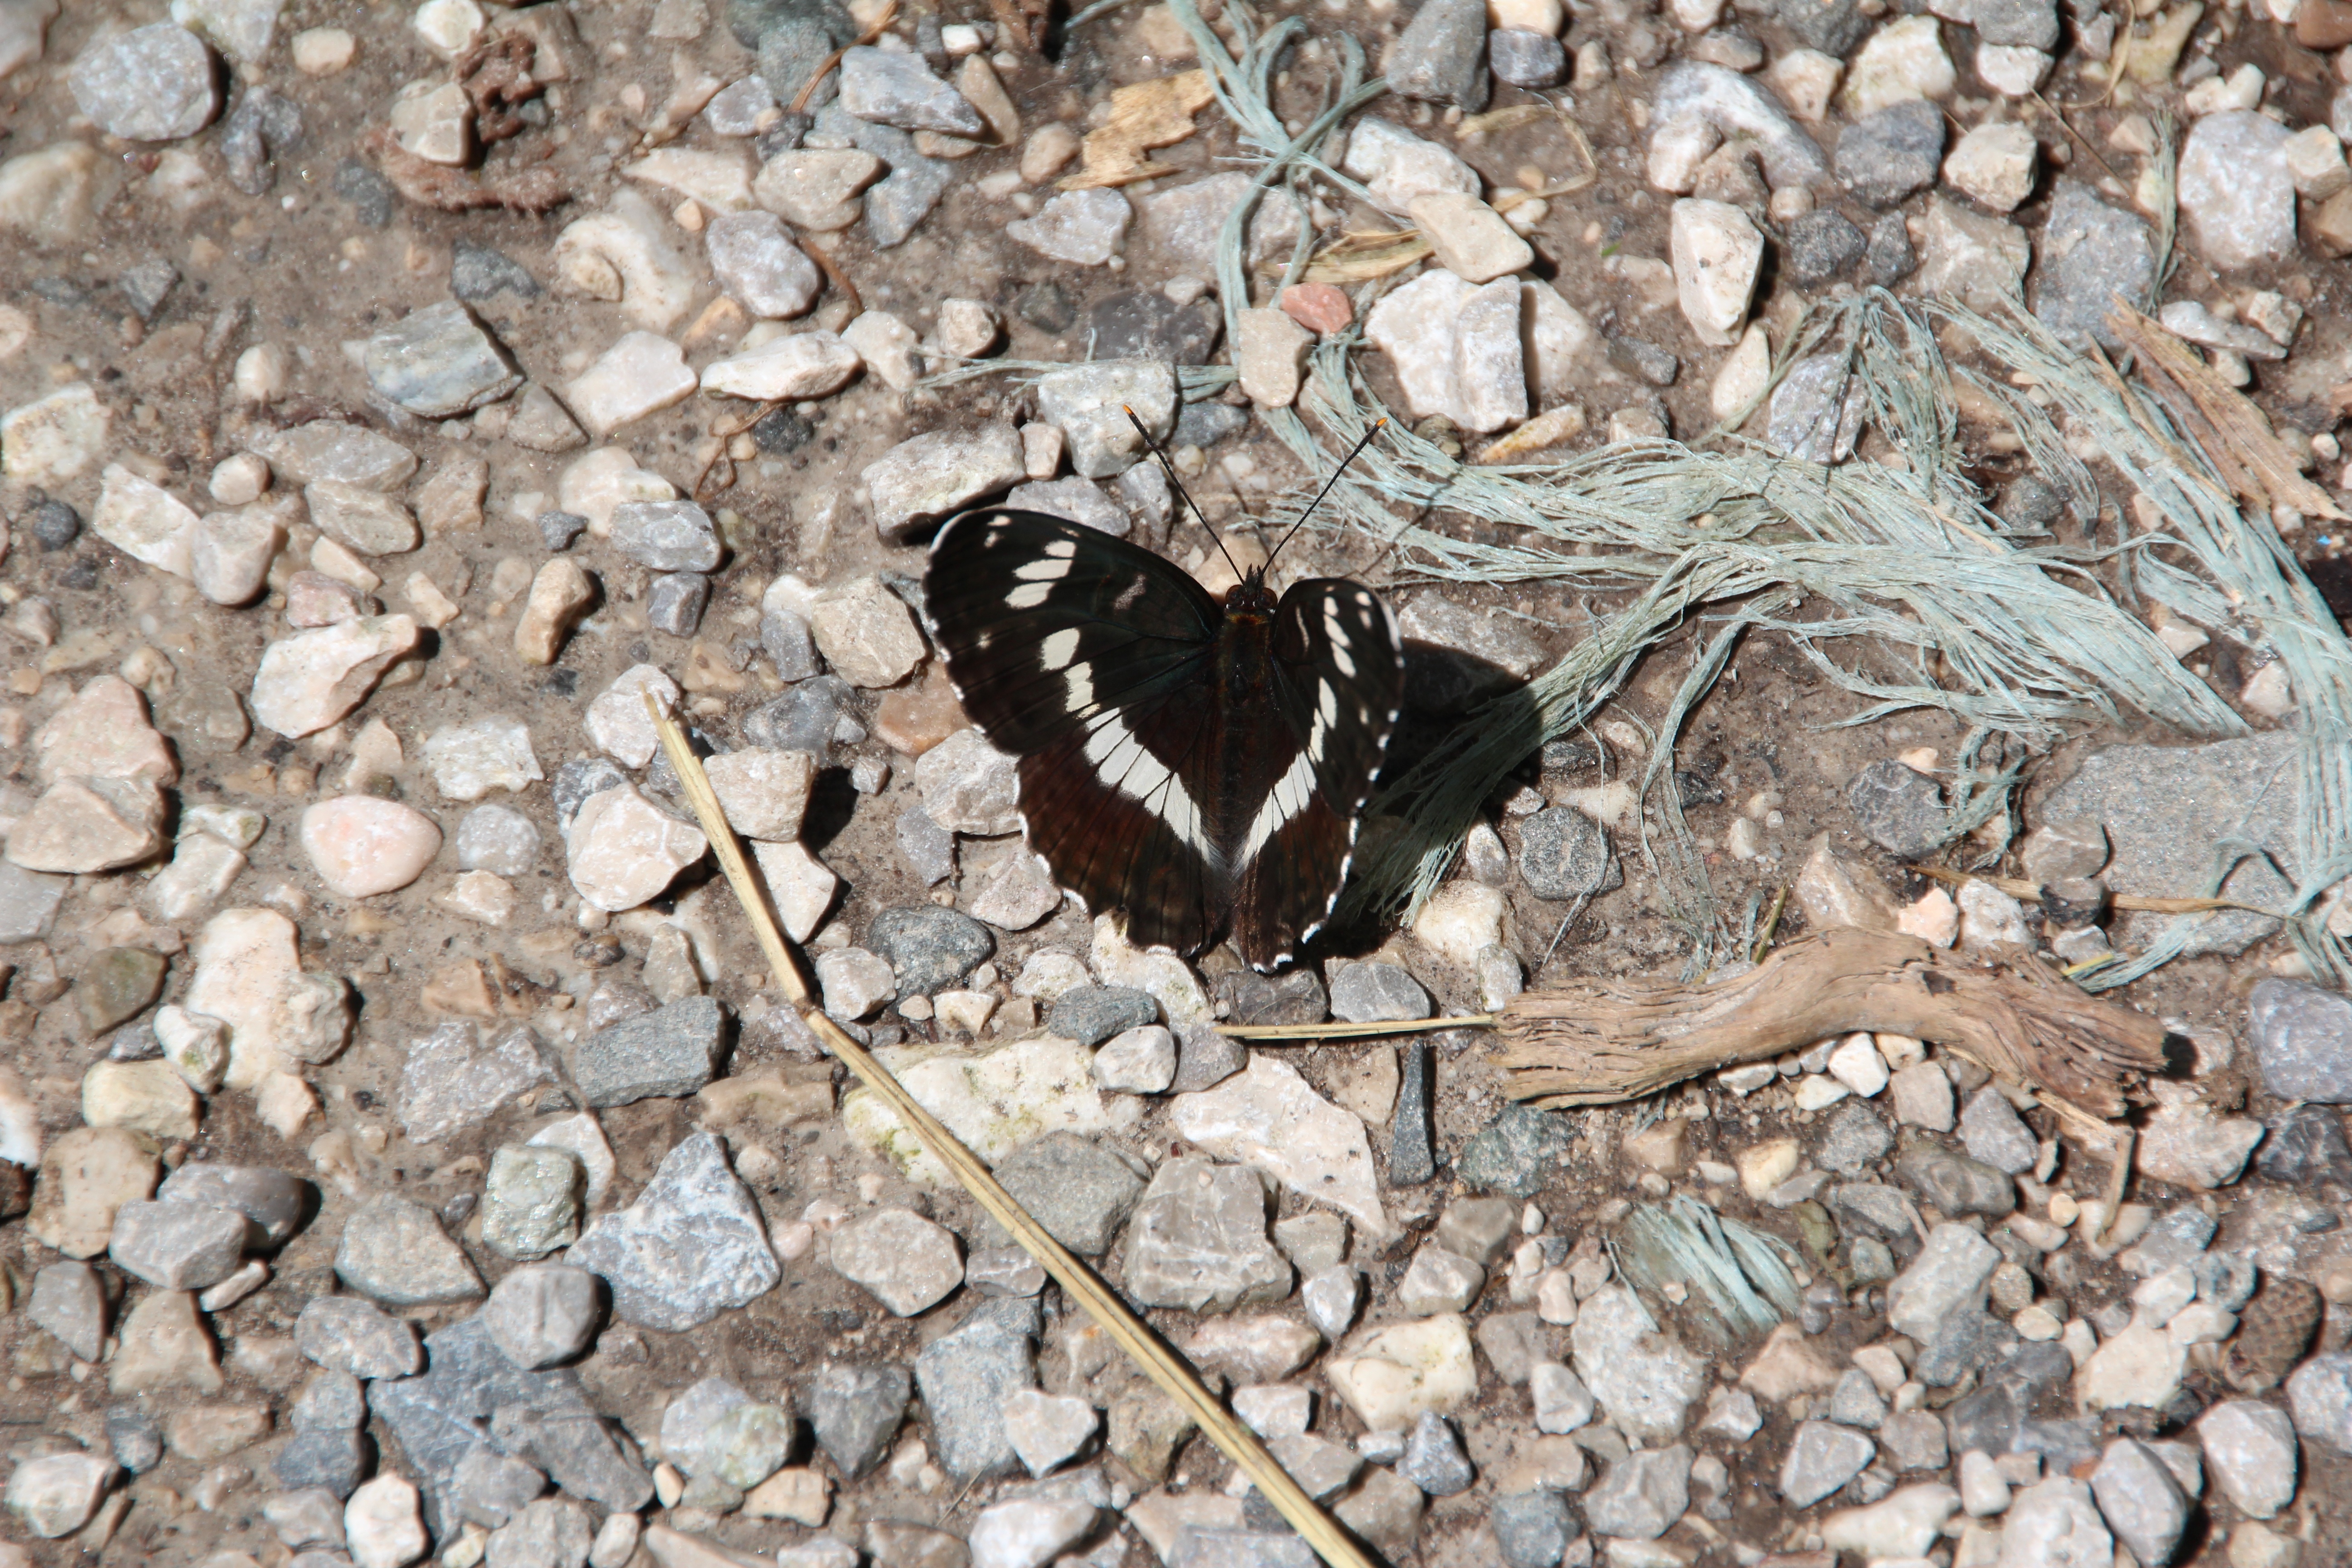
bird, wing, summer, wildlife, insect, butterfly, black, fauna, invertebrate, probe, motte, perching bird, moths and butterflies